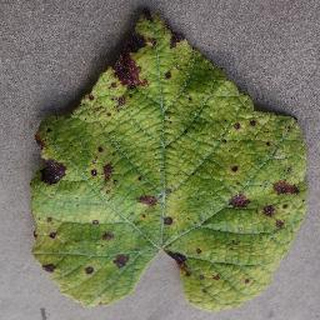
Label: grape_leaf_blight